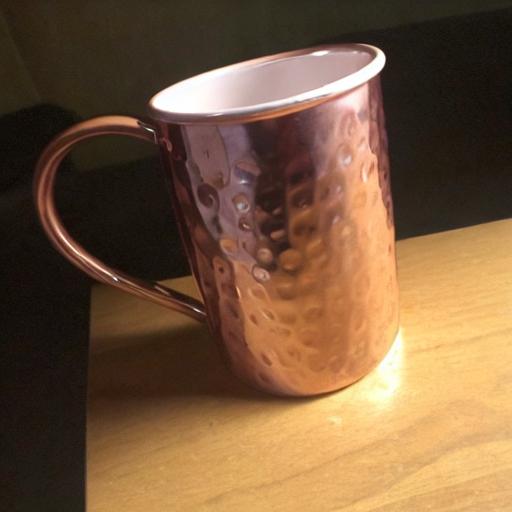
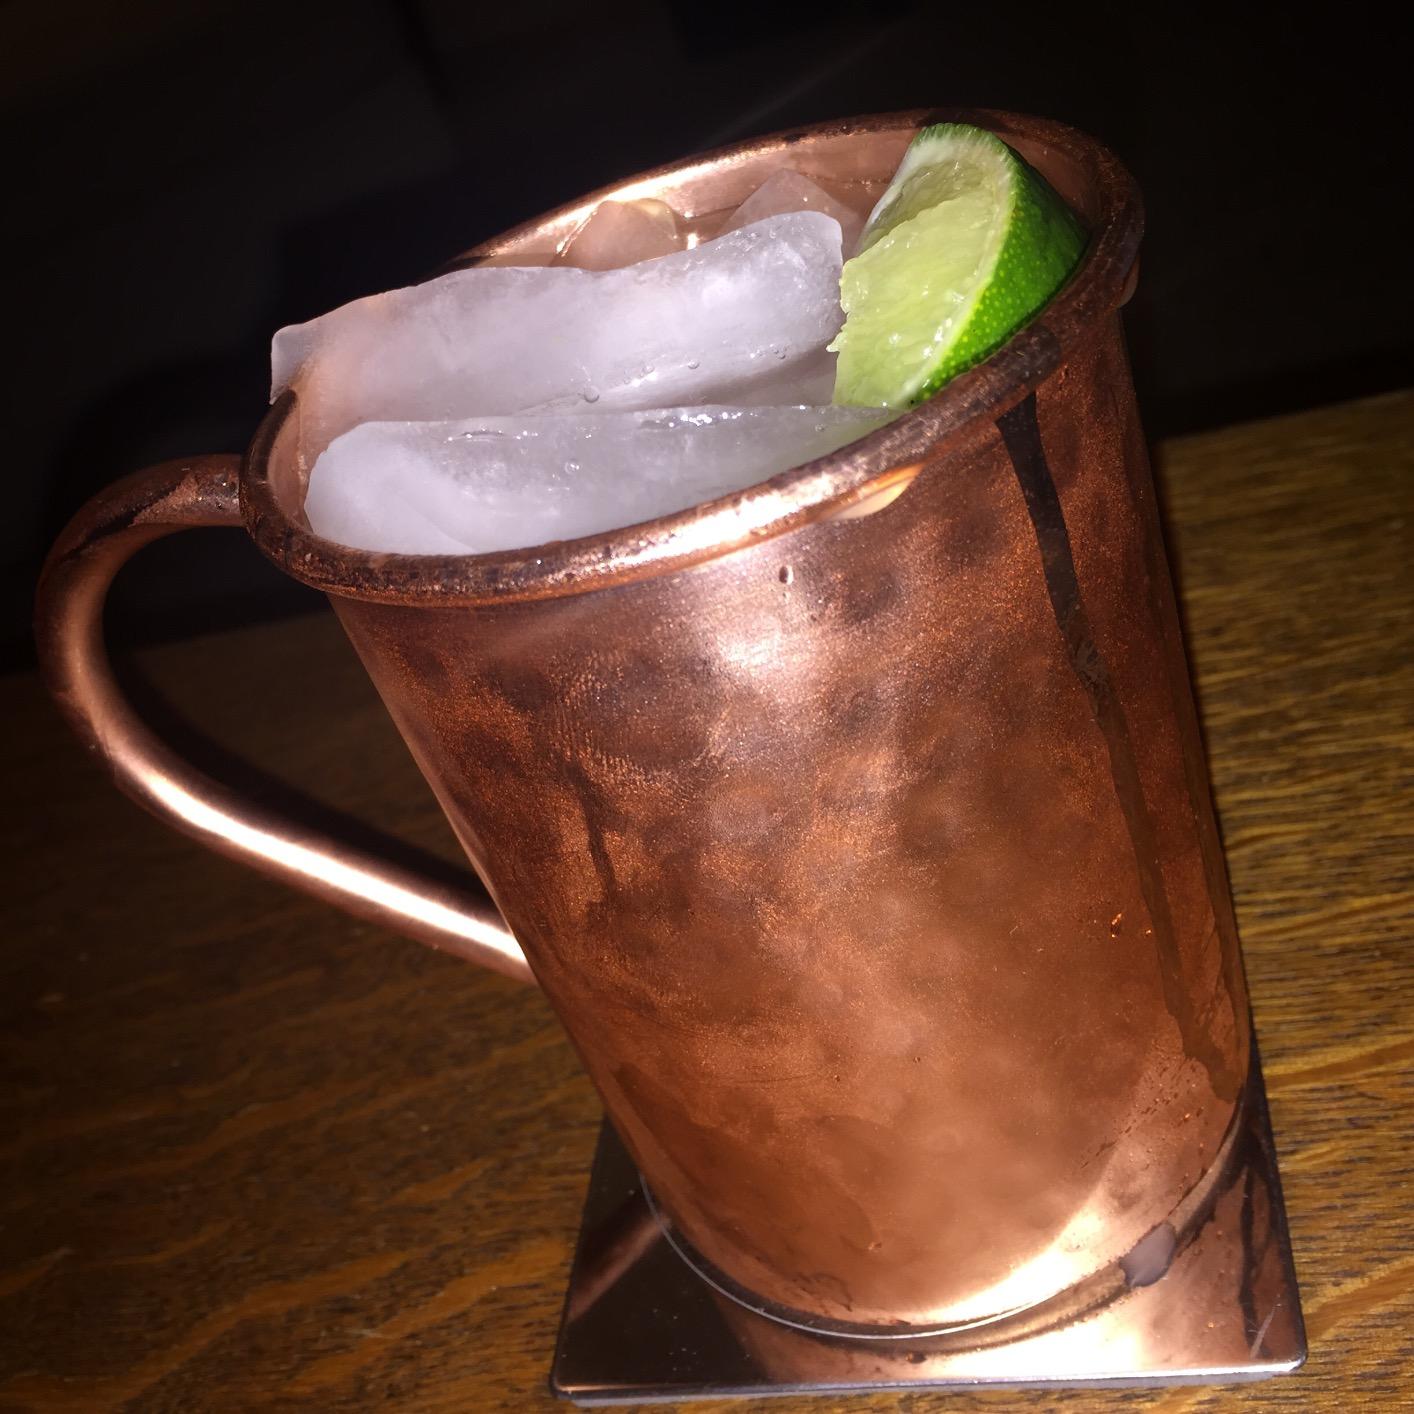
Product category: items_mug
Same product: no